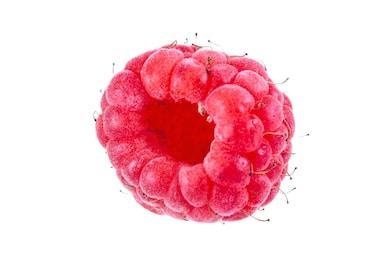
Label: raspberry